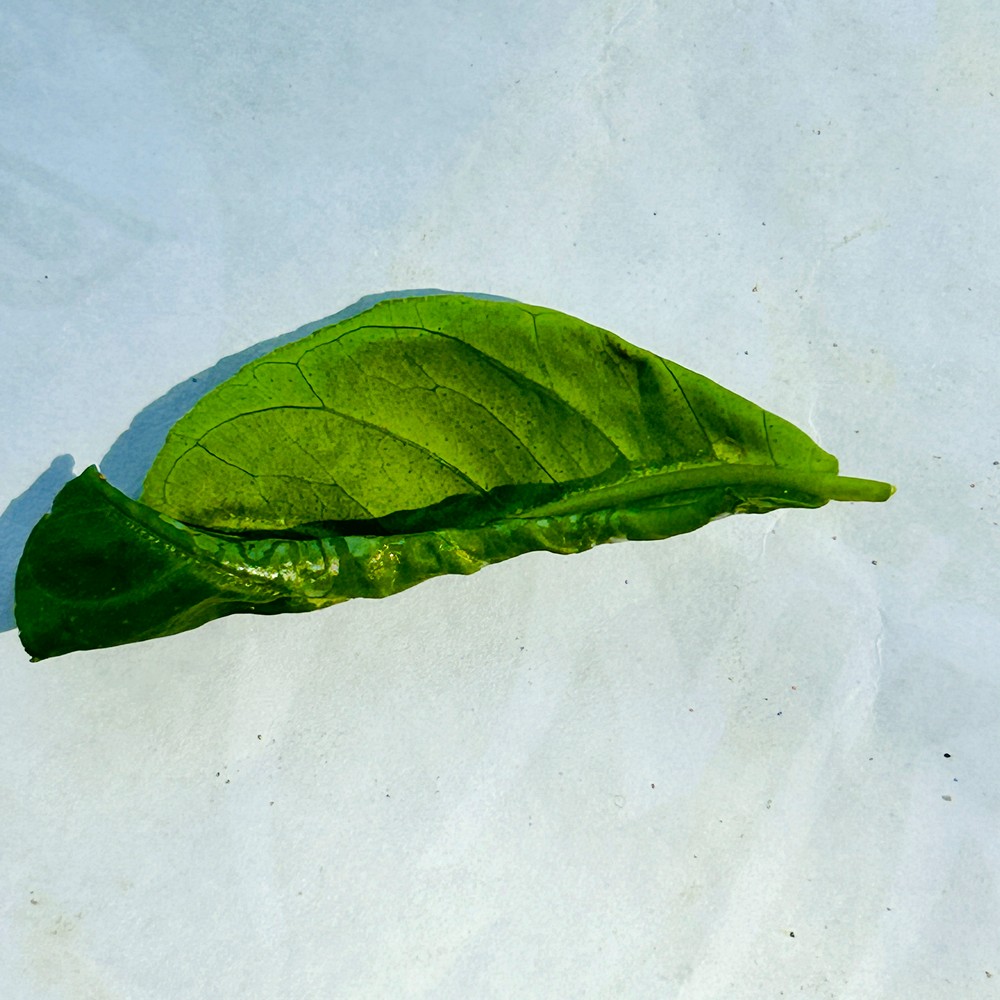
Label: Curl Virus